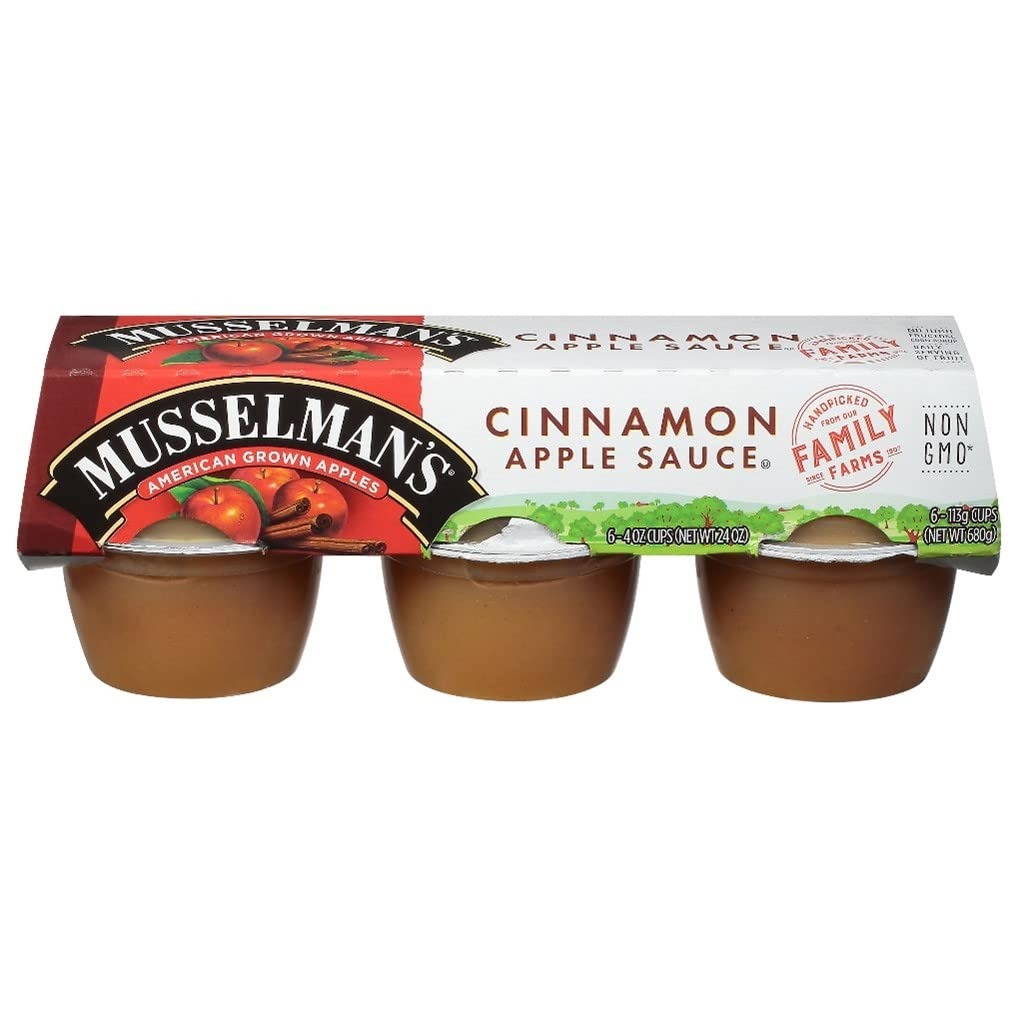
Item Name: Musselman's Cinnamon Apple Sauce, 6 - 4 Ounce Cups
Bullet Point 1: Perfect for on the go life
Bullet Point 2: Apple sauce is a gluten-free product
Bullet Point 3: Naturally fat free
Value: 24.0
Unit: Ounce

Price: 4.75